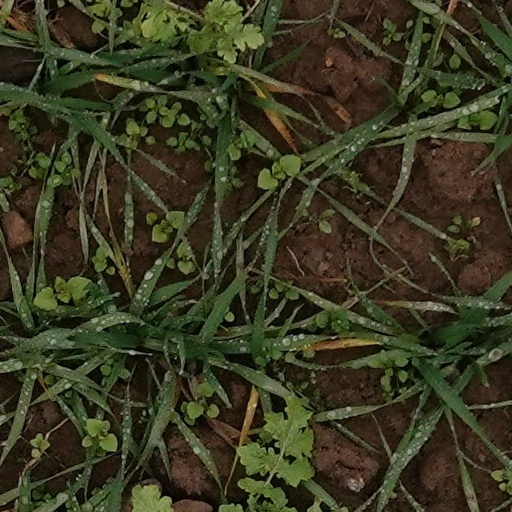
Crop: wheat